Sean Hennesy

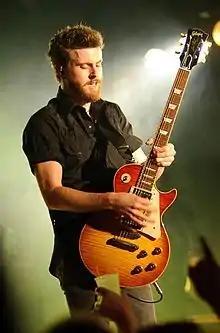
Hennesy with The Gracious Few in 2010

Sean Robert Hennesy is a guitarist for the bands Candlebox, Royal Bliss, and The Gracious Few. He has previously played for the bands The Hiwatts and The Kings Royal.